Amit Singhal

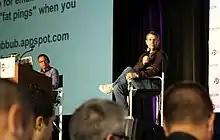
Amit Singhal (left) and Matt Cutts (2011)

Amitabh Kumar "Amit" Singhal (born September 1968) is a former senior vice president at Google Inc., having been a Google Fellow and the head of Google's Search team for 15 years.